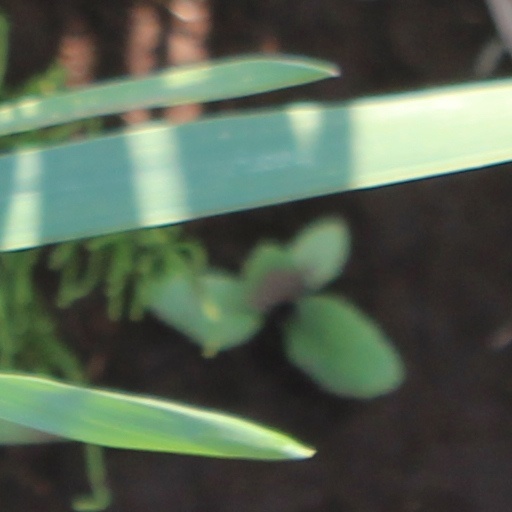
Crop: wheat